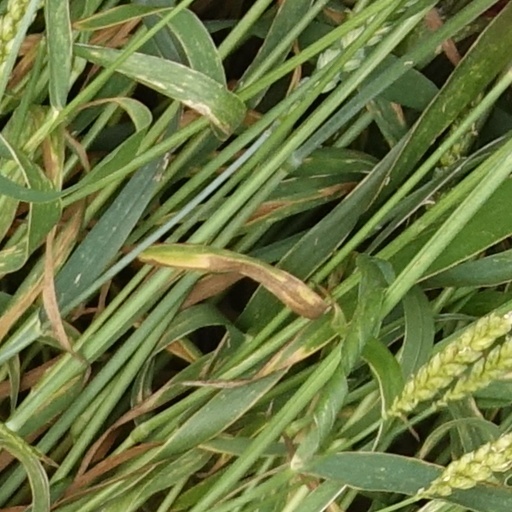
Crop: wheat